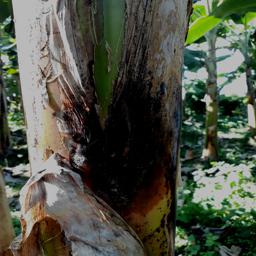
Label: PSEUDOSTEM WEEVIL